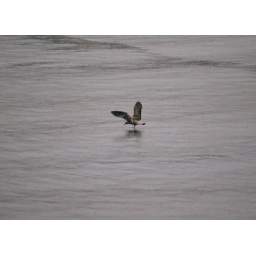
This was taken at the Forth road bridge in Scotland